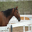
Label: horse